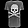
Label: T - shirt / top